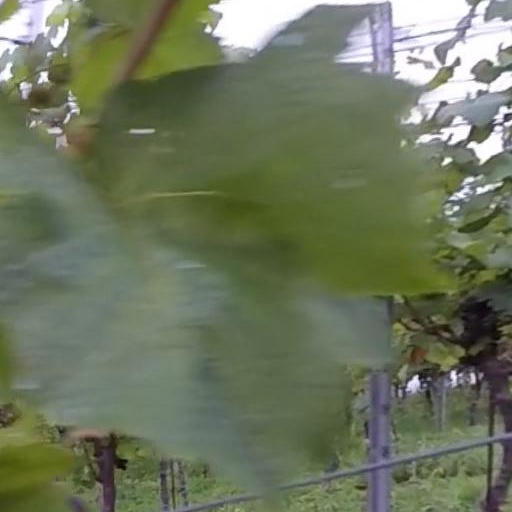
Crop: grape